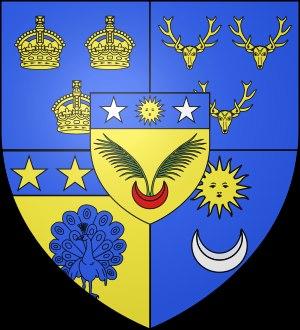
La famille de Jouvencel est une famille noble française d'ancienne origine italienne, installée en Savoie au XVIᵉ siècle, dans la région de Lyon au XVIIIᵉ siècle, puis en Île-de-France au XIXᵉ siècle, époque où elle s'est illustrée avec trois députés.